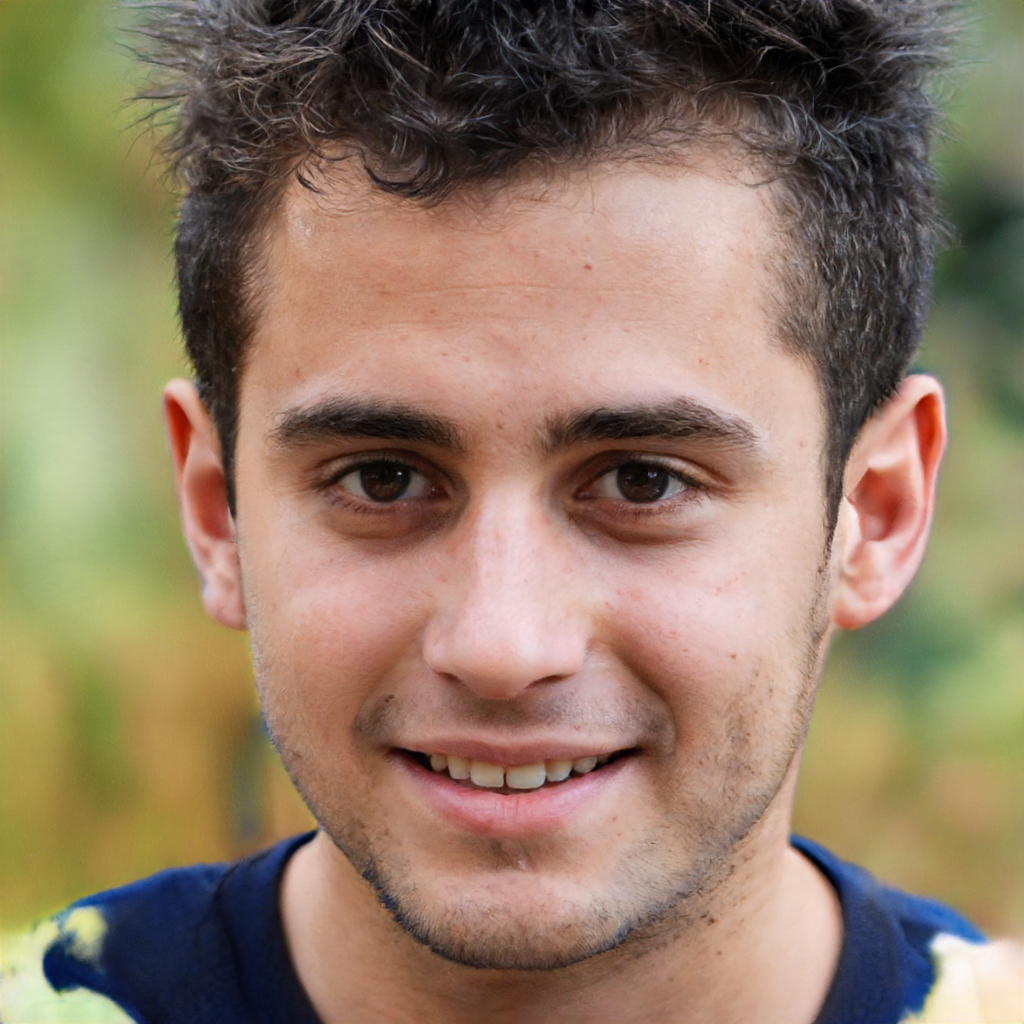
Gender: Male